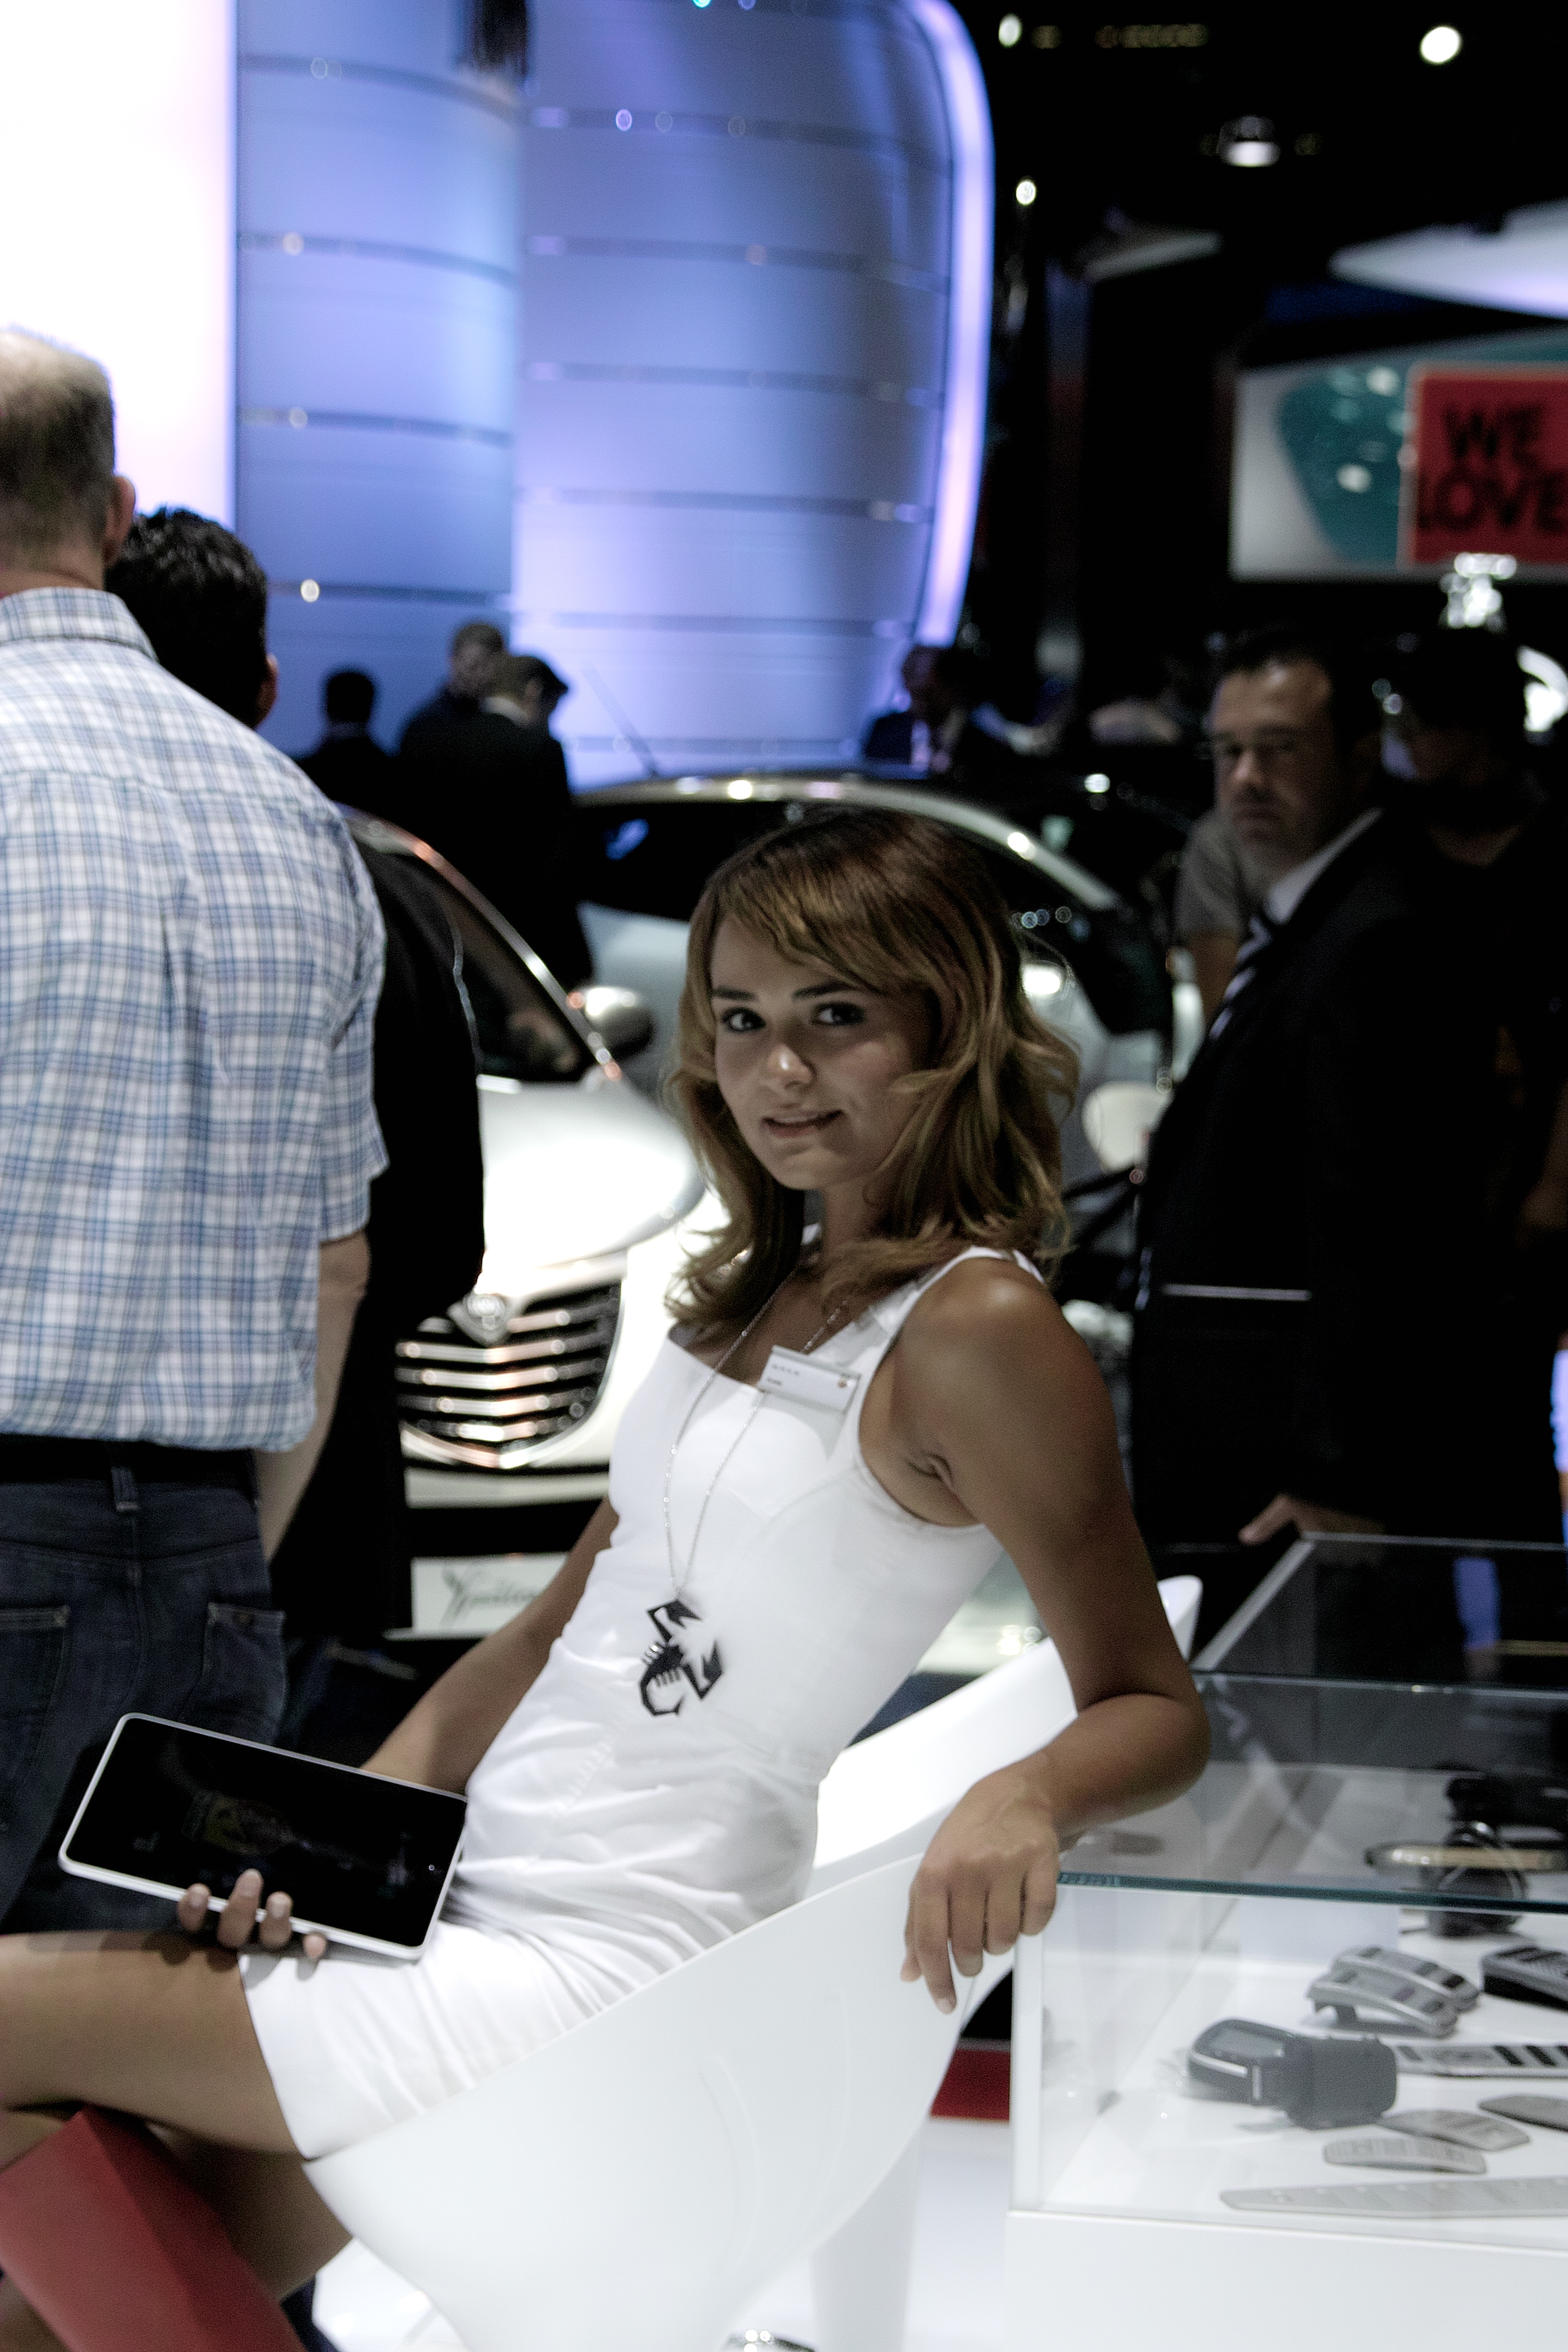
woman, car, female, model, vehicle, fashion, elegant, event, elegance, stylish, fashionable, auto show, fashion show